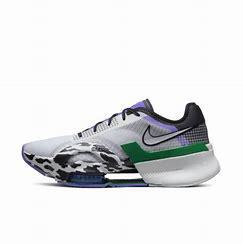
Brand: Nike
Model: Air Zoom Superrep 3